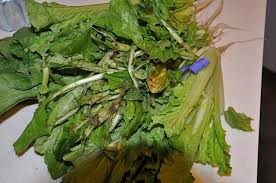
Waste category: biological